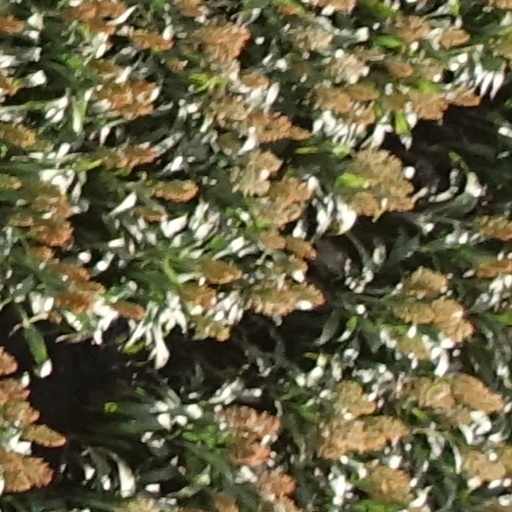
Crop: sorghum